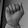
ASL letter: A